Maud Gage Baum

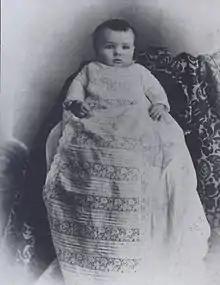
Maud's four-month-old son, Harry Neal Baum, in May 1890

Maud's two sisters and brother were in the Dakota Territory. Maud, Frank, and her two sons moved to Aberdeen, South Dakota, on September 20, 1888, because Frank believed there would be better business opportunities in the West. In 1882, when Maud had traveled with Frank while he had been performing in "The Maid of Arran", she had not felt at ease in the western cities they visited. But scholar Katharine M. Rogers noted that Maud would have liked being close to her siblings and being afforded a chance at economic security. Frank started a dry goods store, Baum's Bazaar, on October 1, 1888, to make a stable living for his family. However, because he granted too much credit to his destitute customers, his store went out of business.